Somerset County Courthouse (Pennsylvania)

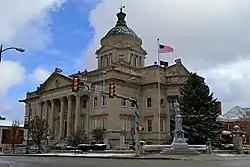
Somerset County Courthouse

Somerset County Courthouse is a historic county courthouse building located at Somerset, Somerset County, Pennsylvania. It was built between 1904 and 1906, and is a two-story Classical Revival building measuring 146 feet by 112 feet, and 135 feet tall. It is built of Indiana limestone and sits on a sandstone foundation. The building has a terra cotta tile roof, and central tower with copper dome. It features a semicircular portico supported by four unfluted Corinthian order columns.